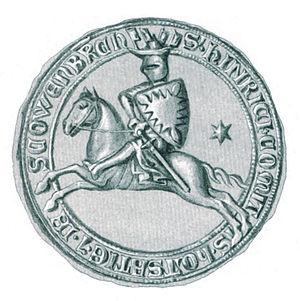
Henrik 1. af Holsten
Henrik 1.s segl.
Grev Henrik 1. af Holsten var greve af Holsten-Rendsburg 1290-1304. Han var søn af grev Gerhard 1. af Holsten og Elisabeth af Mecklenburg.